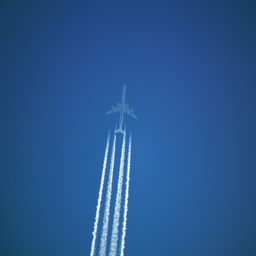
A jet in flight against a blue sky
An airplane taking off into the sky for flight.
A large jet flying through a blue sky.
The airplane soars high against the blue sky.
A airplane flying high up in the sky.